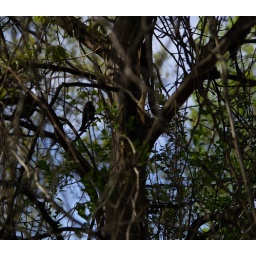
A bird in a tree